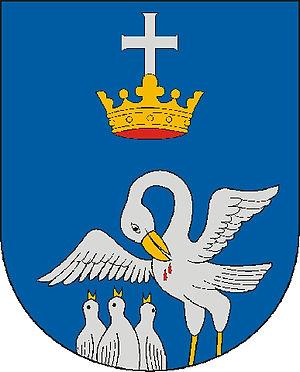
Galgamácsa est un village et une commune du comitat de Pest en Hongrie.